Jumble
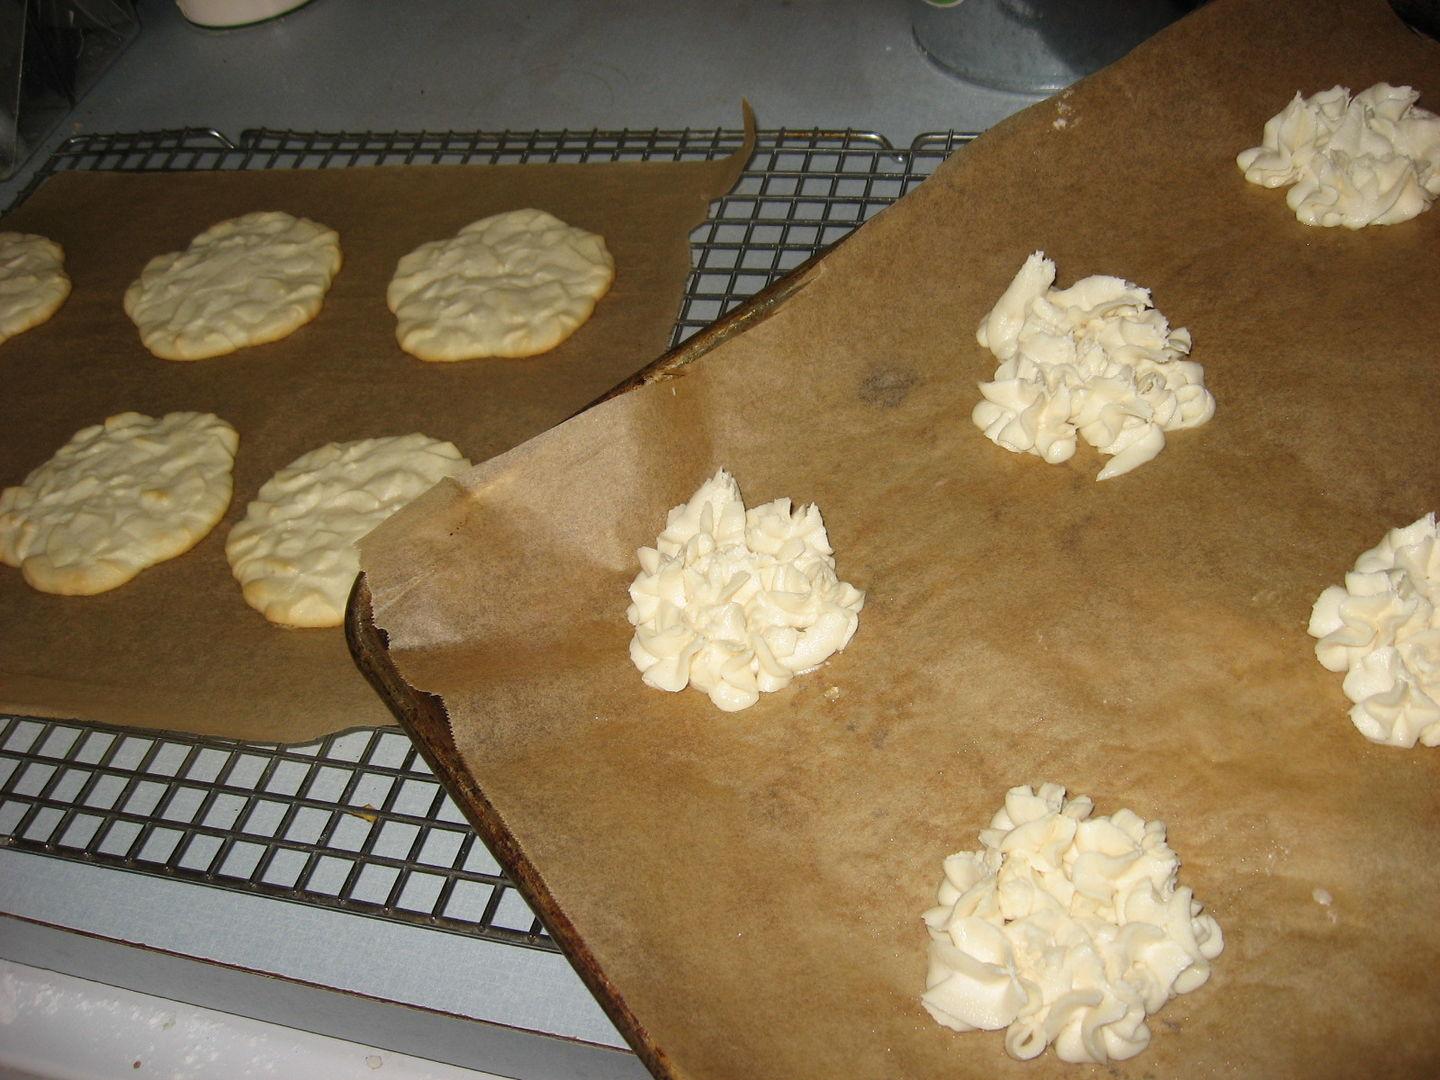
Also known as:
jv - Javanese: Jumble
Category: snack (cookies)
Cuisine: Italian
Associated cuisines: Italian
Area: Italy
Countries: Italy
Region: Southern Europe, , , ,
The dish is a butter cookies made with a basic recipe of flour, sugar, eggs, and butter. They can be flavored with vanilla, anise, caraway seed, or other flavoring like almond. They were formerly often made in the form of rings or rolls.